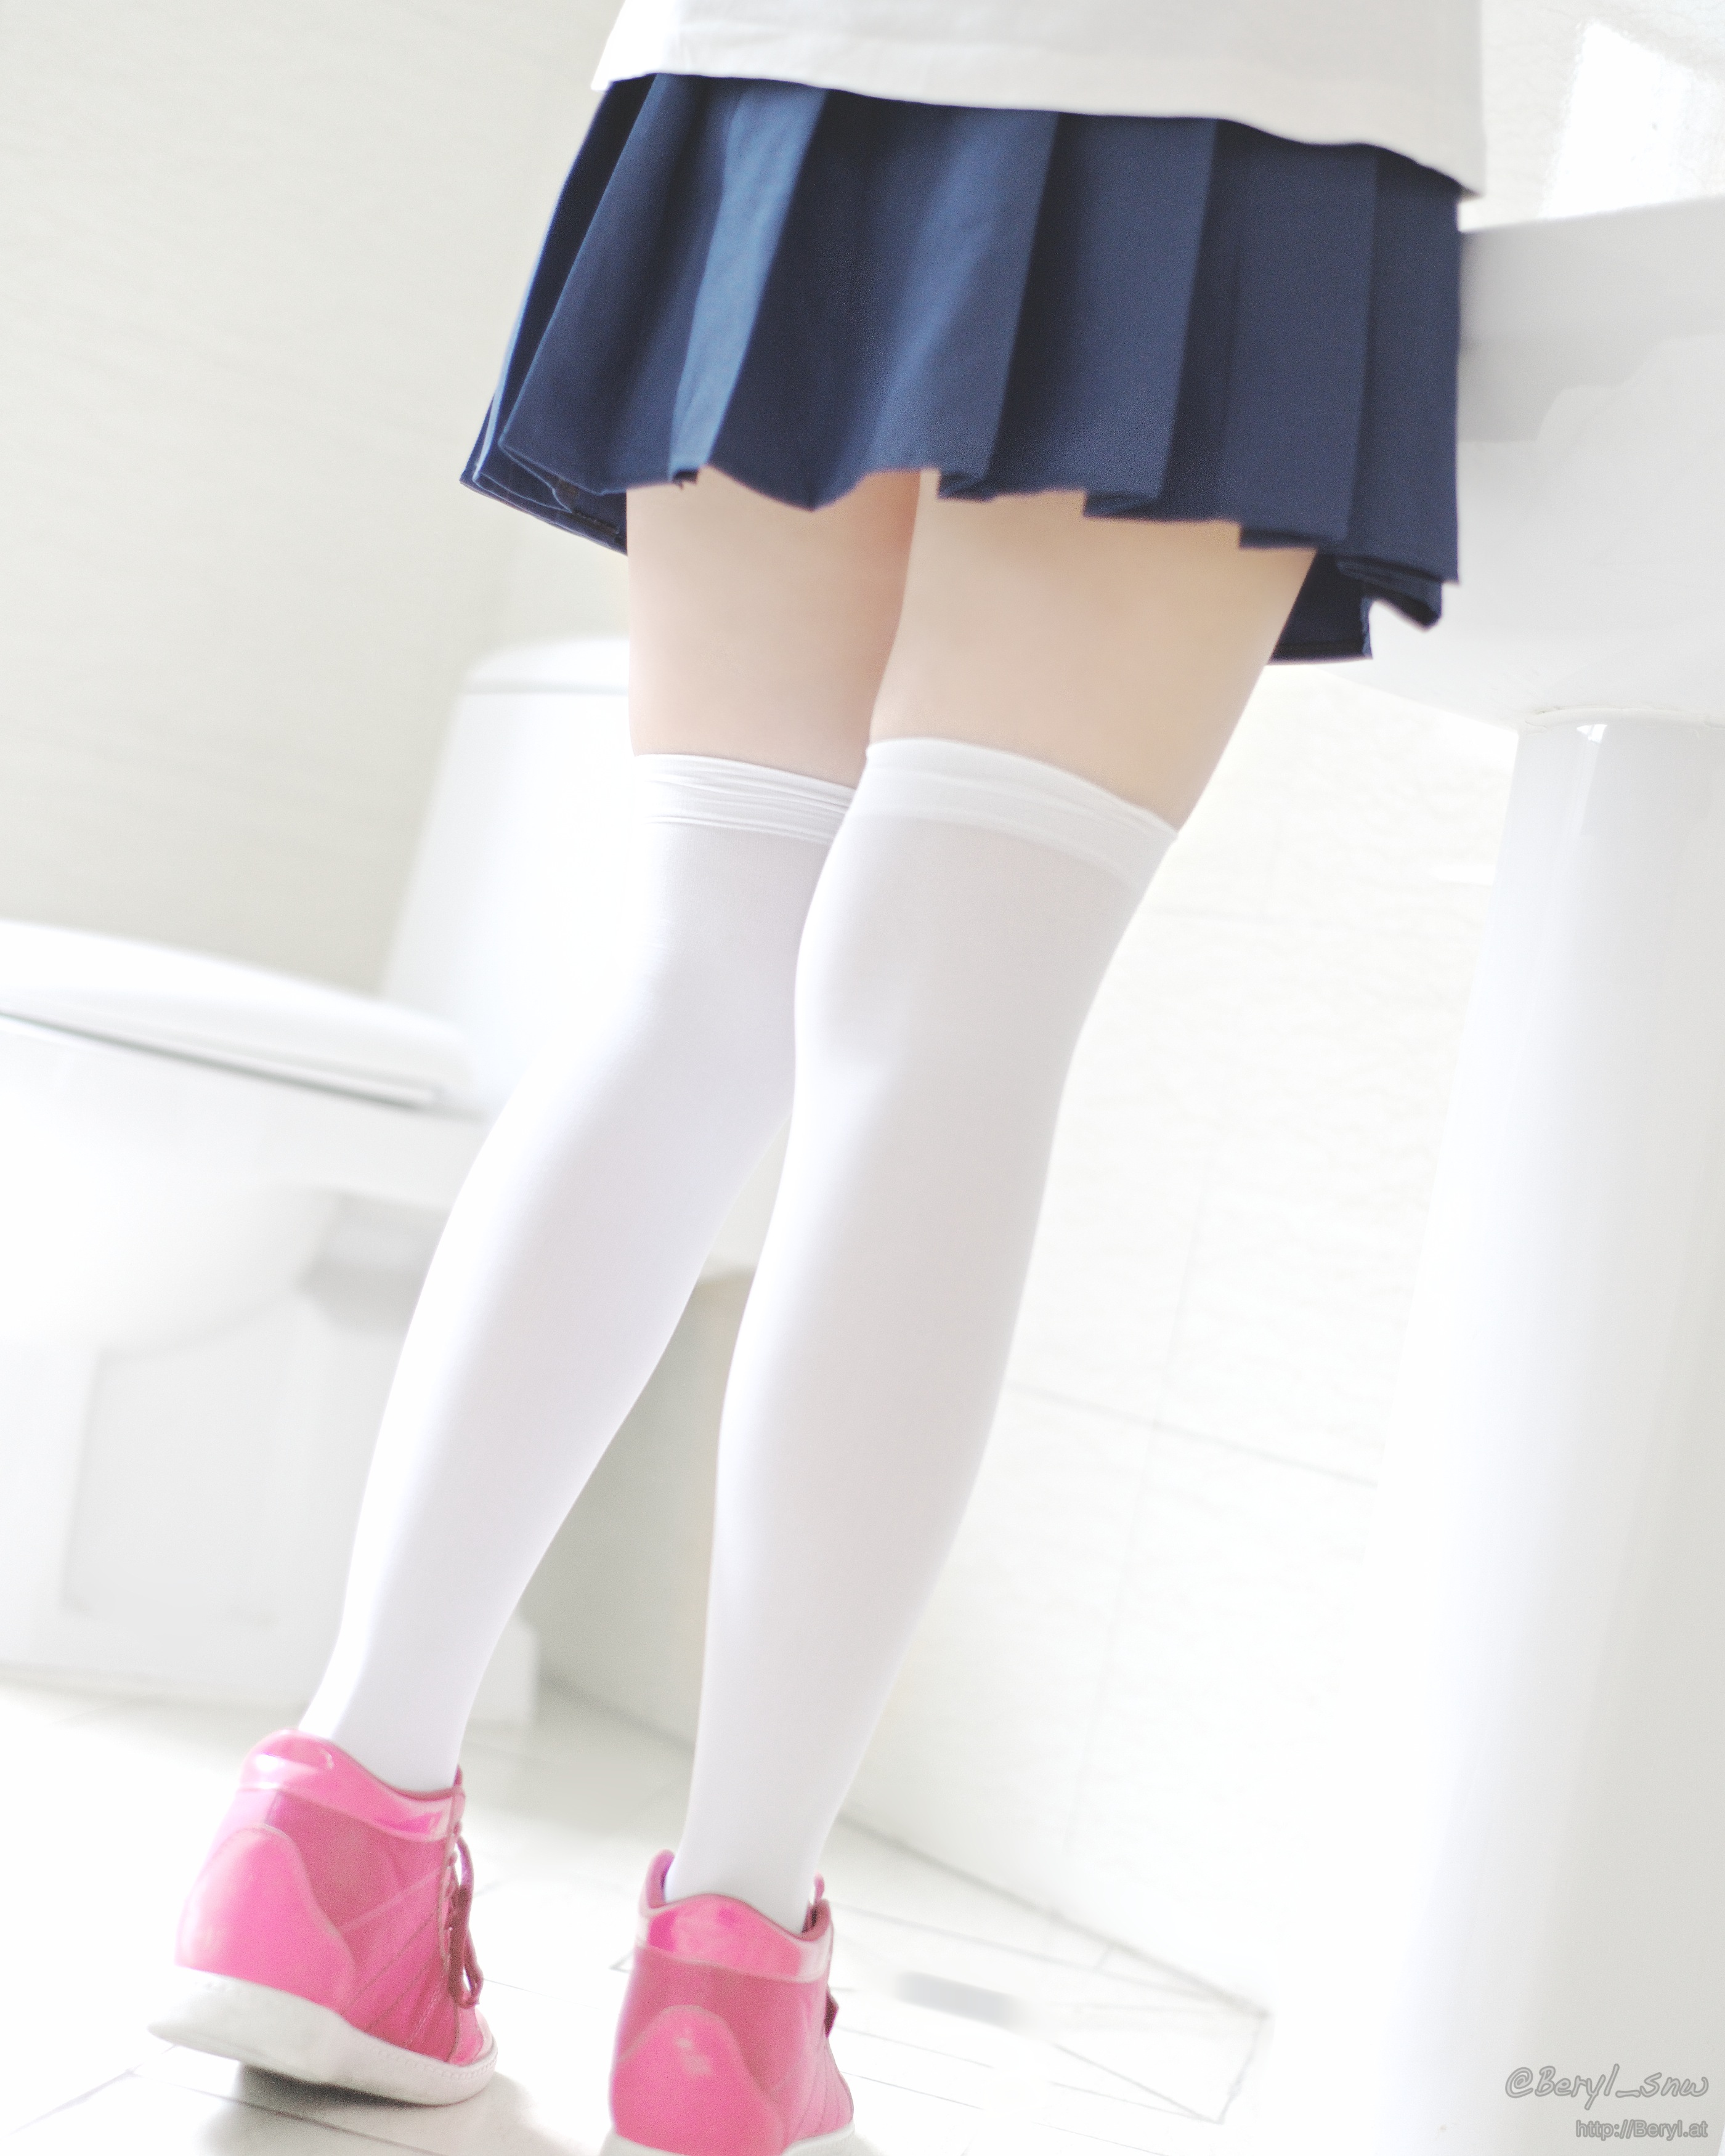
light, girl, white, leg, nikon, clothing, human body, 50mm, legs, thigh, faceless, soft, socks, tights, kneesocks, teenage, knee, longsocks, d800e, afnikkor50mmf18d, opaque, stocking, abdomen, fashion accessory